Les Femmes d'Alger

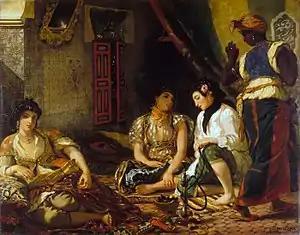
Eugène Delacroix, "The Women of Algiers in their Apartment", 1834. Oil on canvas. 180 × 229cm. Louvre, Paris.

In December 1954, Picasso began to paint a series of free variations on Delacroix's "The Women of Algiers in their Apartment (Les Femmes d'Alger)". He began his first version (cat. 19) six weeks after learning of the death of his lifelong friend and rival Henri Matisse—and so, for Picasso, the "oriental" subject of this series of paintings held strong associations with Matisse as well as with Delacroix. Matisse had been famous for his images of languid, voluptuous women known as "odalisques"—the French form of the Turkish word for women in a harem. "When Matisse died he left his odalisques to me as a legacy," joked Picasso. Many of Picasso's portrayals of Jacqueline circa 1955–56 represent her in this guise (cat. 9).